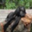
Label: chimpanzee